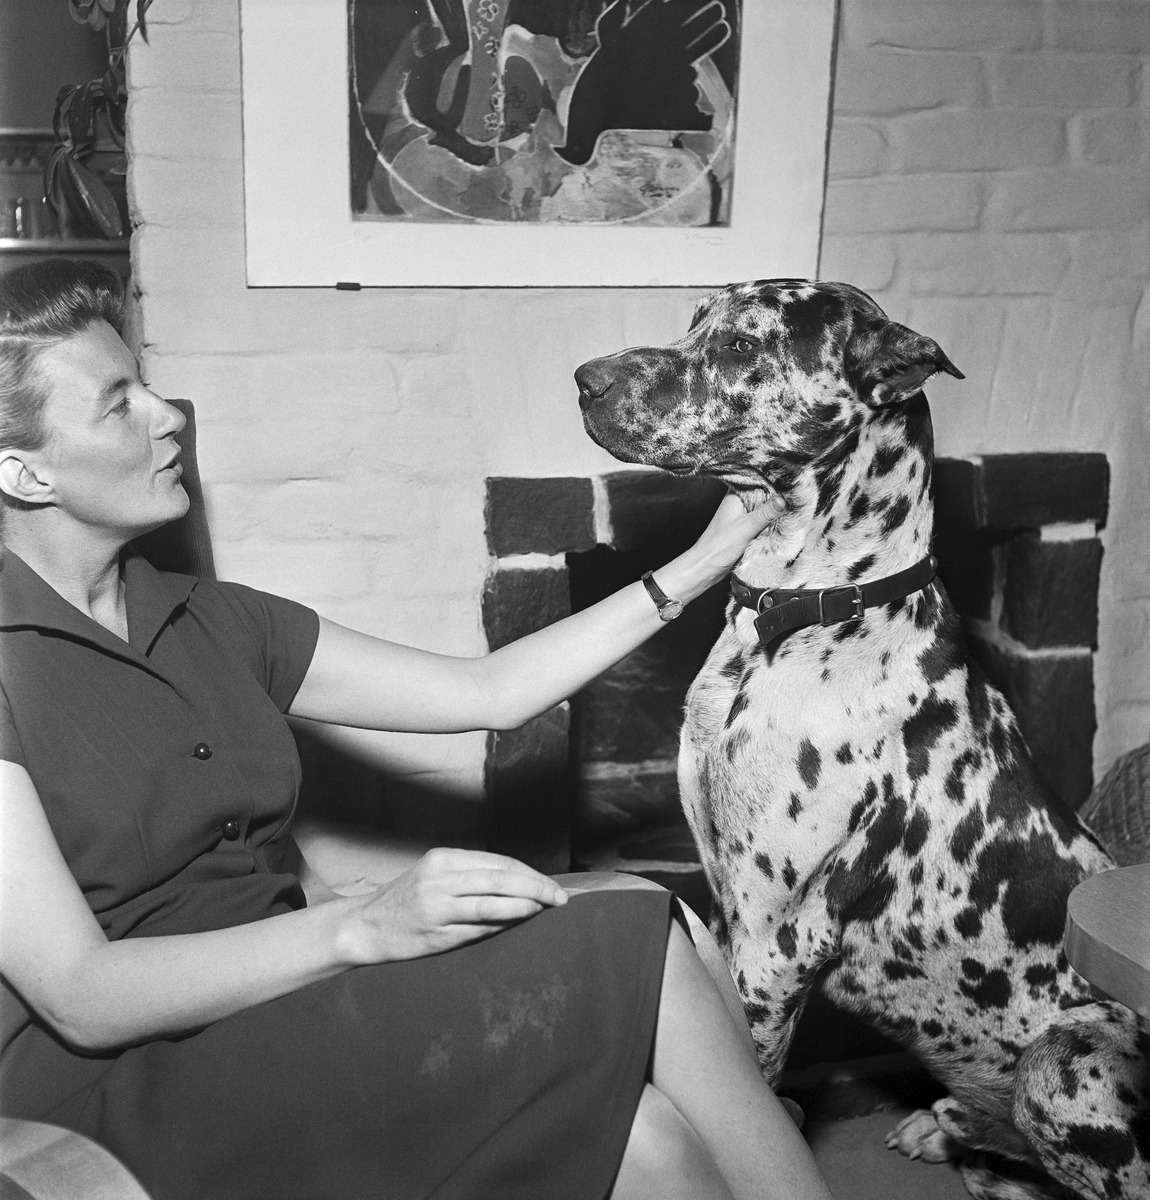
Arkkitehti Viljo Rewellin vaimo Maire Rewell (omaa sukua Myntti) ja perheen koira vuonna 1953
Architect  Viljo Rewell ́s wife Maire Rewell and a dog in 1953
sisällön kuvaus: Arkkitehti Viljo Rewellin vaimo Maire Rewell (omaa sukua Myntti) ja perheen koira vuonna 1953. content description: Architect  Viljo Rewell ́s wife Maire Rewell and a dog in 1953.
Kuvaaja: Saarinen, UA, kuvaaja
Vuosi: 1900
Aiheet: Rewell, Maire; Arkkitehdit; kodit; perhe; sisustus; Viljo Revell; koira; rannekellot; profiili; interiöörit; naisten puvut; Architects; homes; family; decor